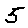
Label: 5